Thomas Barkell

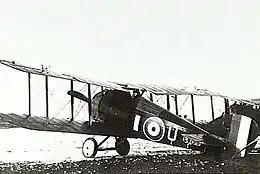
Sopwith Snipe of No. 4 Squadron AFC

Having recovered from his injuries, Barkell then trained to become a pilot, being posted to the No. 2 School of Military Aeronautics as a cadet on 10 February 1918. He completed his flight training on 19 July and on 22 August, commissioned as a second lieutenant, was posted to "A" Flight, No. 4 Squadron AFC, based at Reclinghem under the command of Major Edgar McCloughry. After several days of practice flights in the Sopwith Camel single-seat fighter, he flew his first operational mission on 26 August, dropping two bombs on an enemy ammunition dump at Bac St. Maur. Barkell gained his first aerial victory on 7 September while on patrol over Hénin-Beaumont. On observing an LVG aircraft below him, he manoeuvred to the east, then dived down to attack, followed by two other aircraft from his squadron. All three fired at the LVG from above, then Barkell attacked from below at close range causing the aircraft go into a vertical dive and crash. On 16 September Barkell was leading a patrol over Frelinghien when they were attacked by about twelve enemy aircraft. During the ensuing dogfight Barkell was attacked by three aircraft, but managed to get onto the tail of one, a Fokker D.VII, and after firing from about 50 yards then saw it spin down and crash. On 22 September he was again leading a patrol of three aircraft over Armentières when they were attacked by about fourteen enemy aircraft, this time Barkell shot at another Fokker D.VII, which went down in a flat spin. He was then attacked by two more D.VIIs from behind, but made a tight turn and was able to fire at one from a very close range, causing it to turn over and dive steeply away. Unfortunately his aircraft had also been hit in the engine and he had to make a forced landing at Neuve Église. On 29 September No. 4 Squadron moved to Serny, and on 3 October received its first six Sopwith Snipes, eventually replacing all their Camels by the 19th.